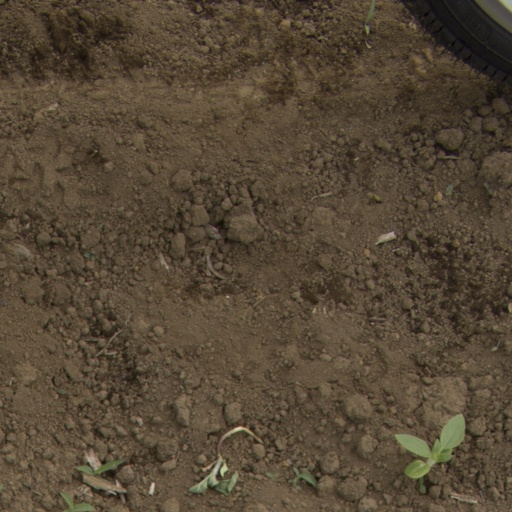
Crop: Jerusalem artichoke